Thyroid disease

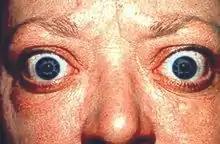
Exophthalmos is the eye bulging that may be seen with Graves Disease, one of the major causes of hyperthyroidism

Hyperthyroidism is a state in which the body is producing too much thyroid hormone. The main hyperthyroid conditions are: